Treebog

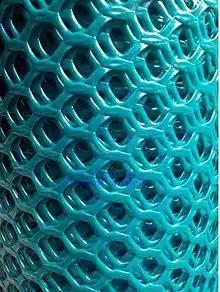
Plastic mesh would be preferable to avoid rust and the release of heavy metals. A mesh could potentially even be woven from strips cut from plastic bottles rescued from the garbage.

The treebog is a simple method of composting wastes. Abrahams claims that from 1995 to 2011, around 1500 treebogs may have been built in Britain.